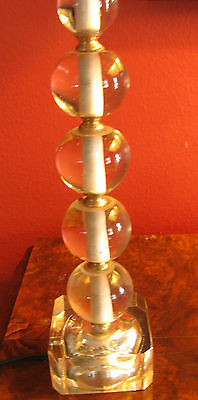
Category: lamp